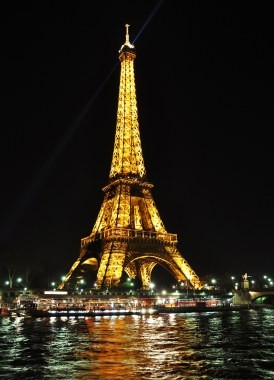
Landmark: Eiffel Tower